Luzon tropical pine forests

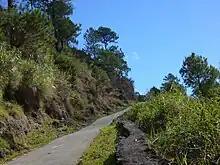
Pine trees along a road in Mountain Province

Pine trees have been cut down for timber, firewood and turpentine production for centuries and today this is intensified as forest is cleared for agriculture and copper and gold mining projects as the population of the Philippines grows and remains impoverished in these rural areas. In the dry season it is a straightforward process to set fires for forest clearance. Protected areas include Mount Pulag, home to a number of endemic plants and birds.